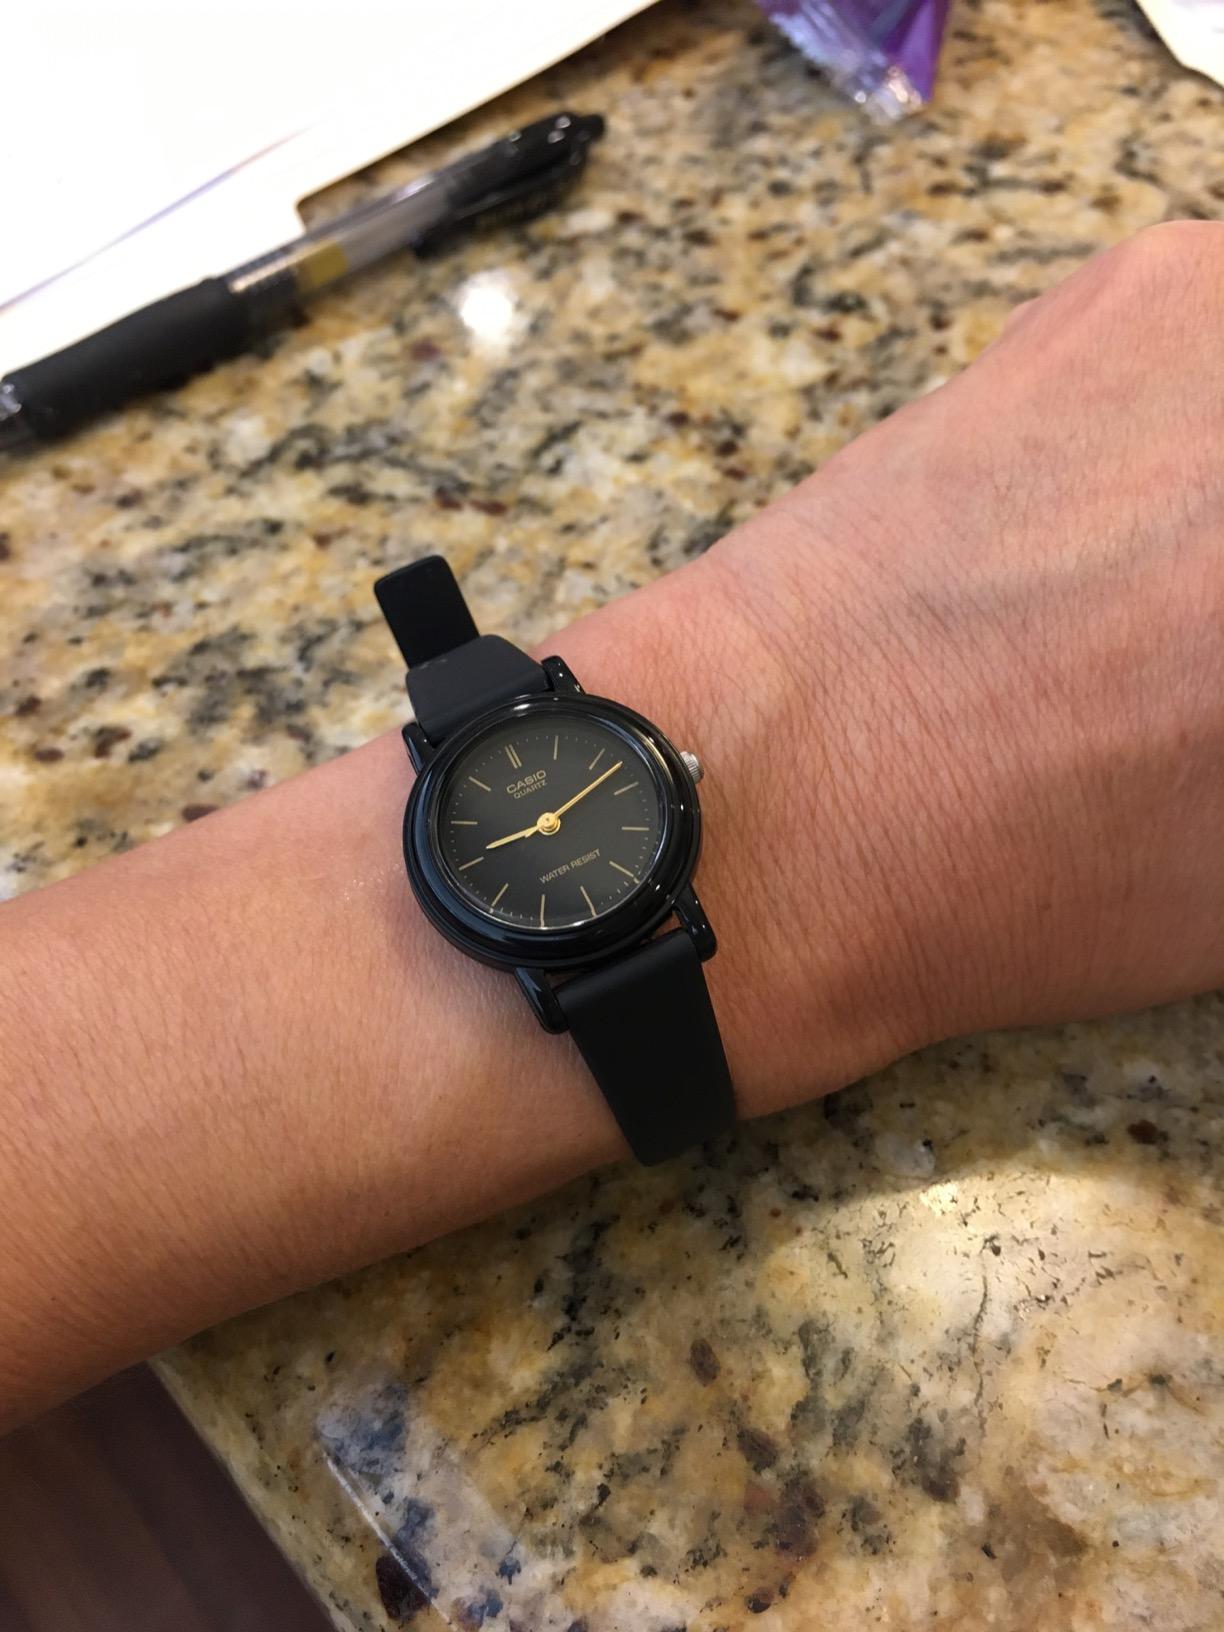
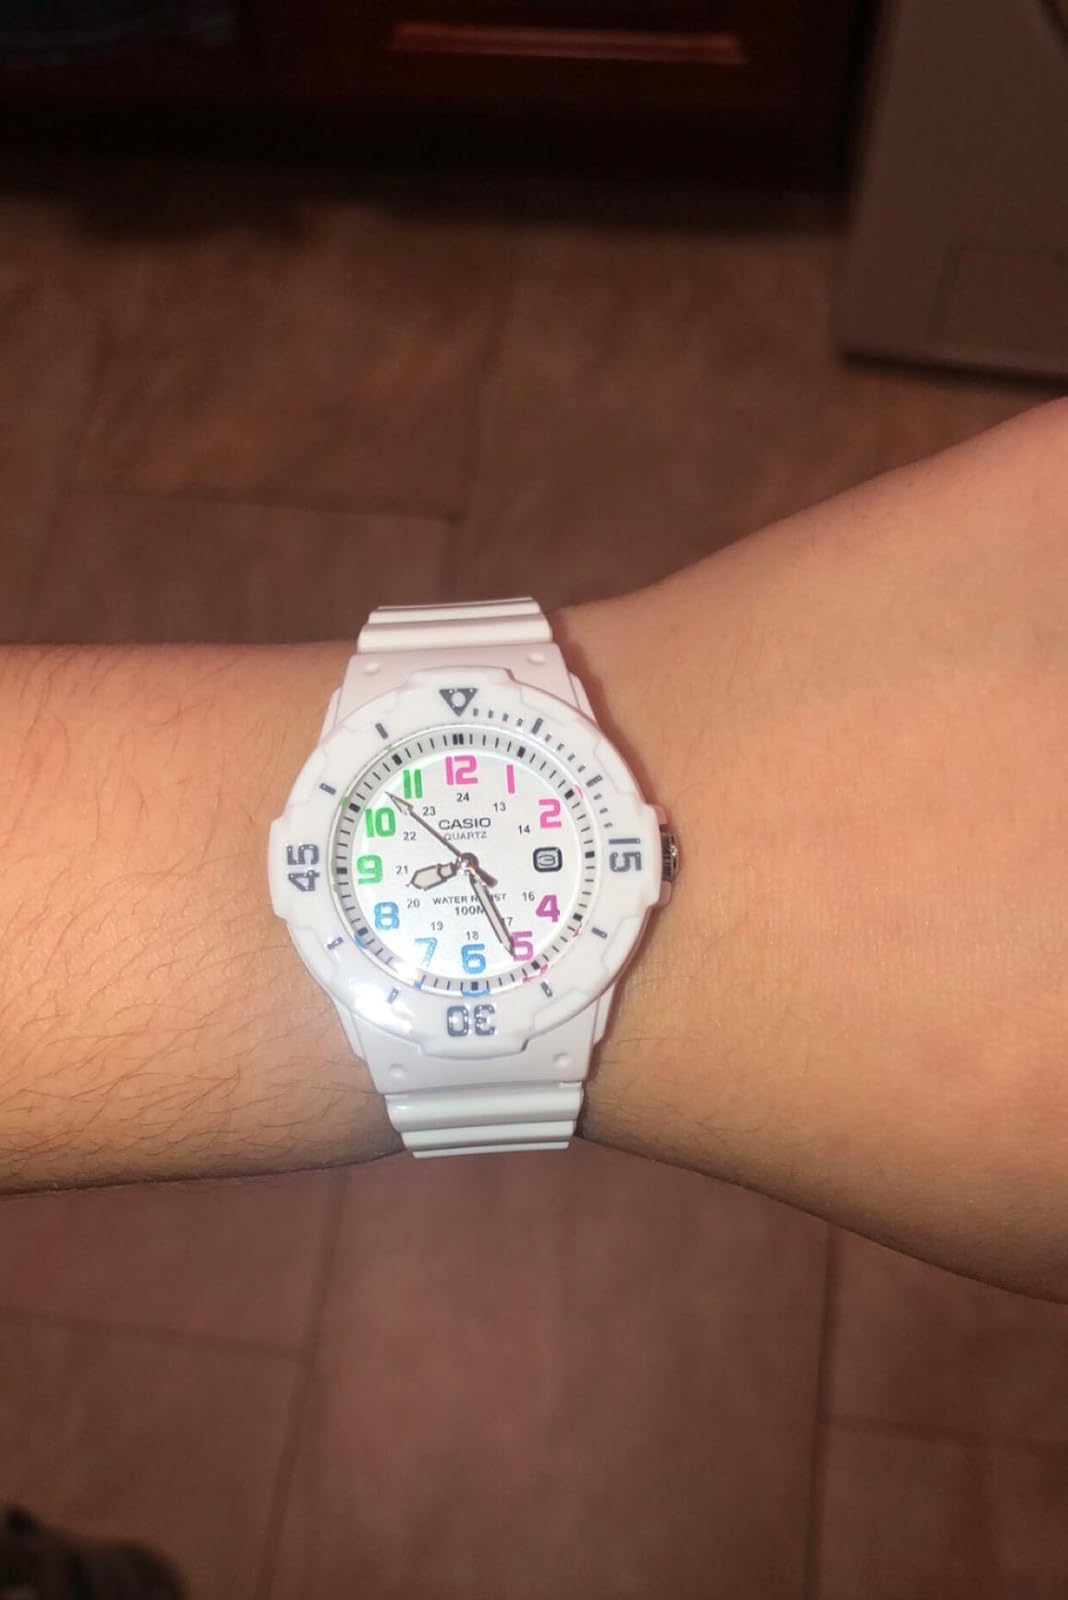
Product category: accessories_watch
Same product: no